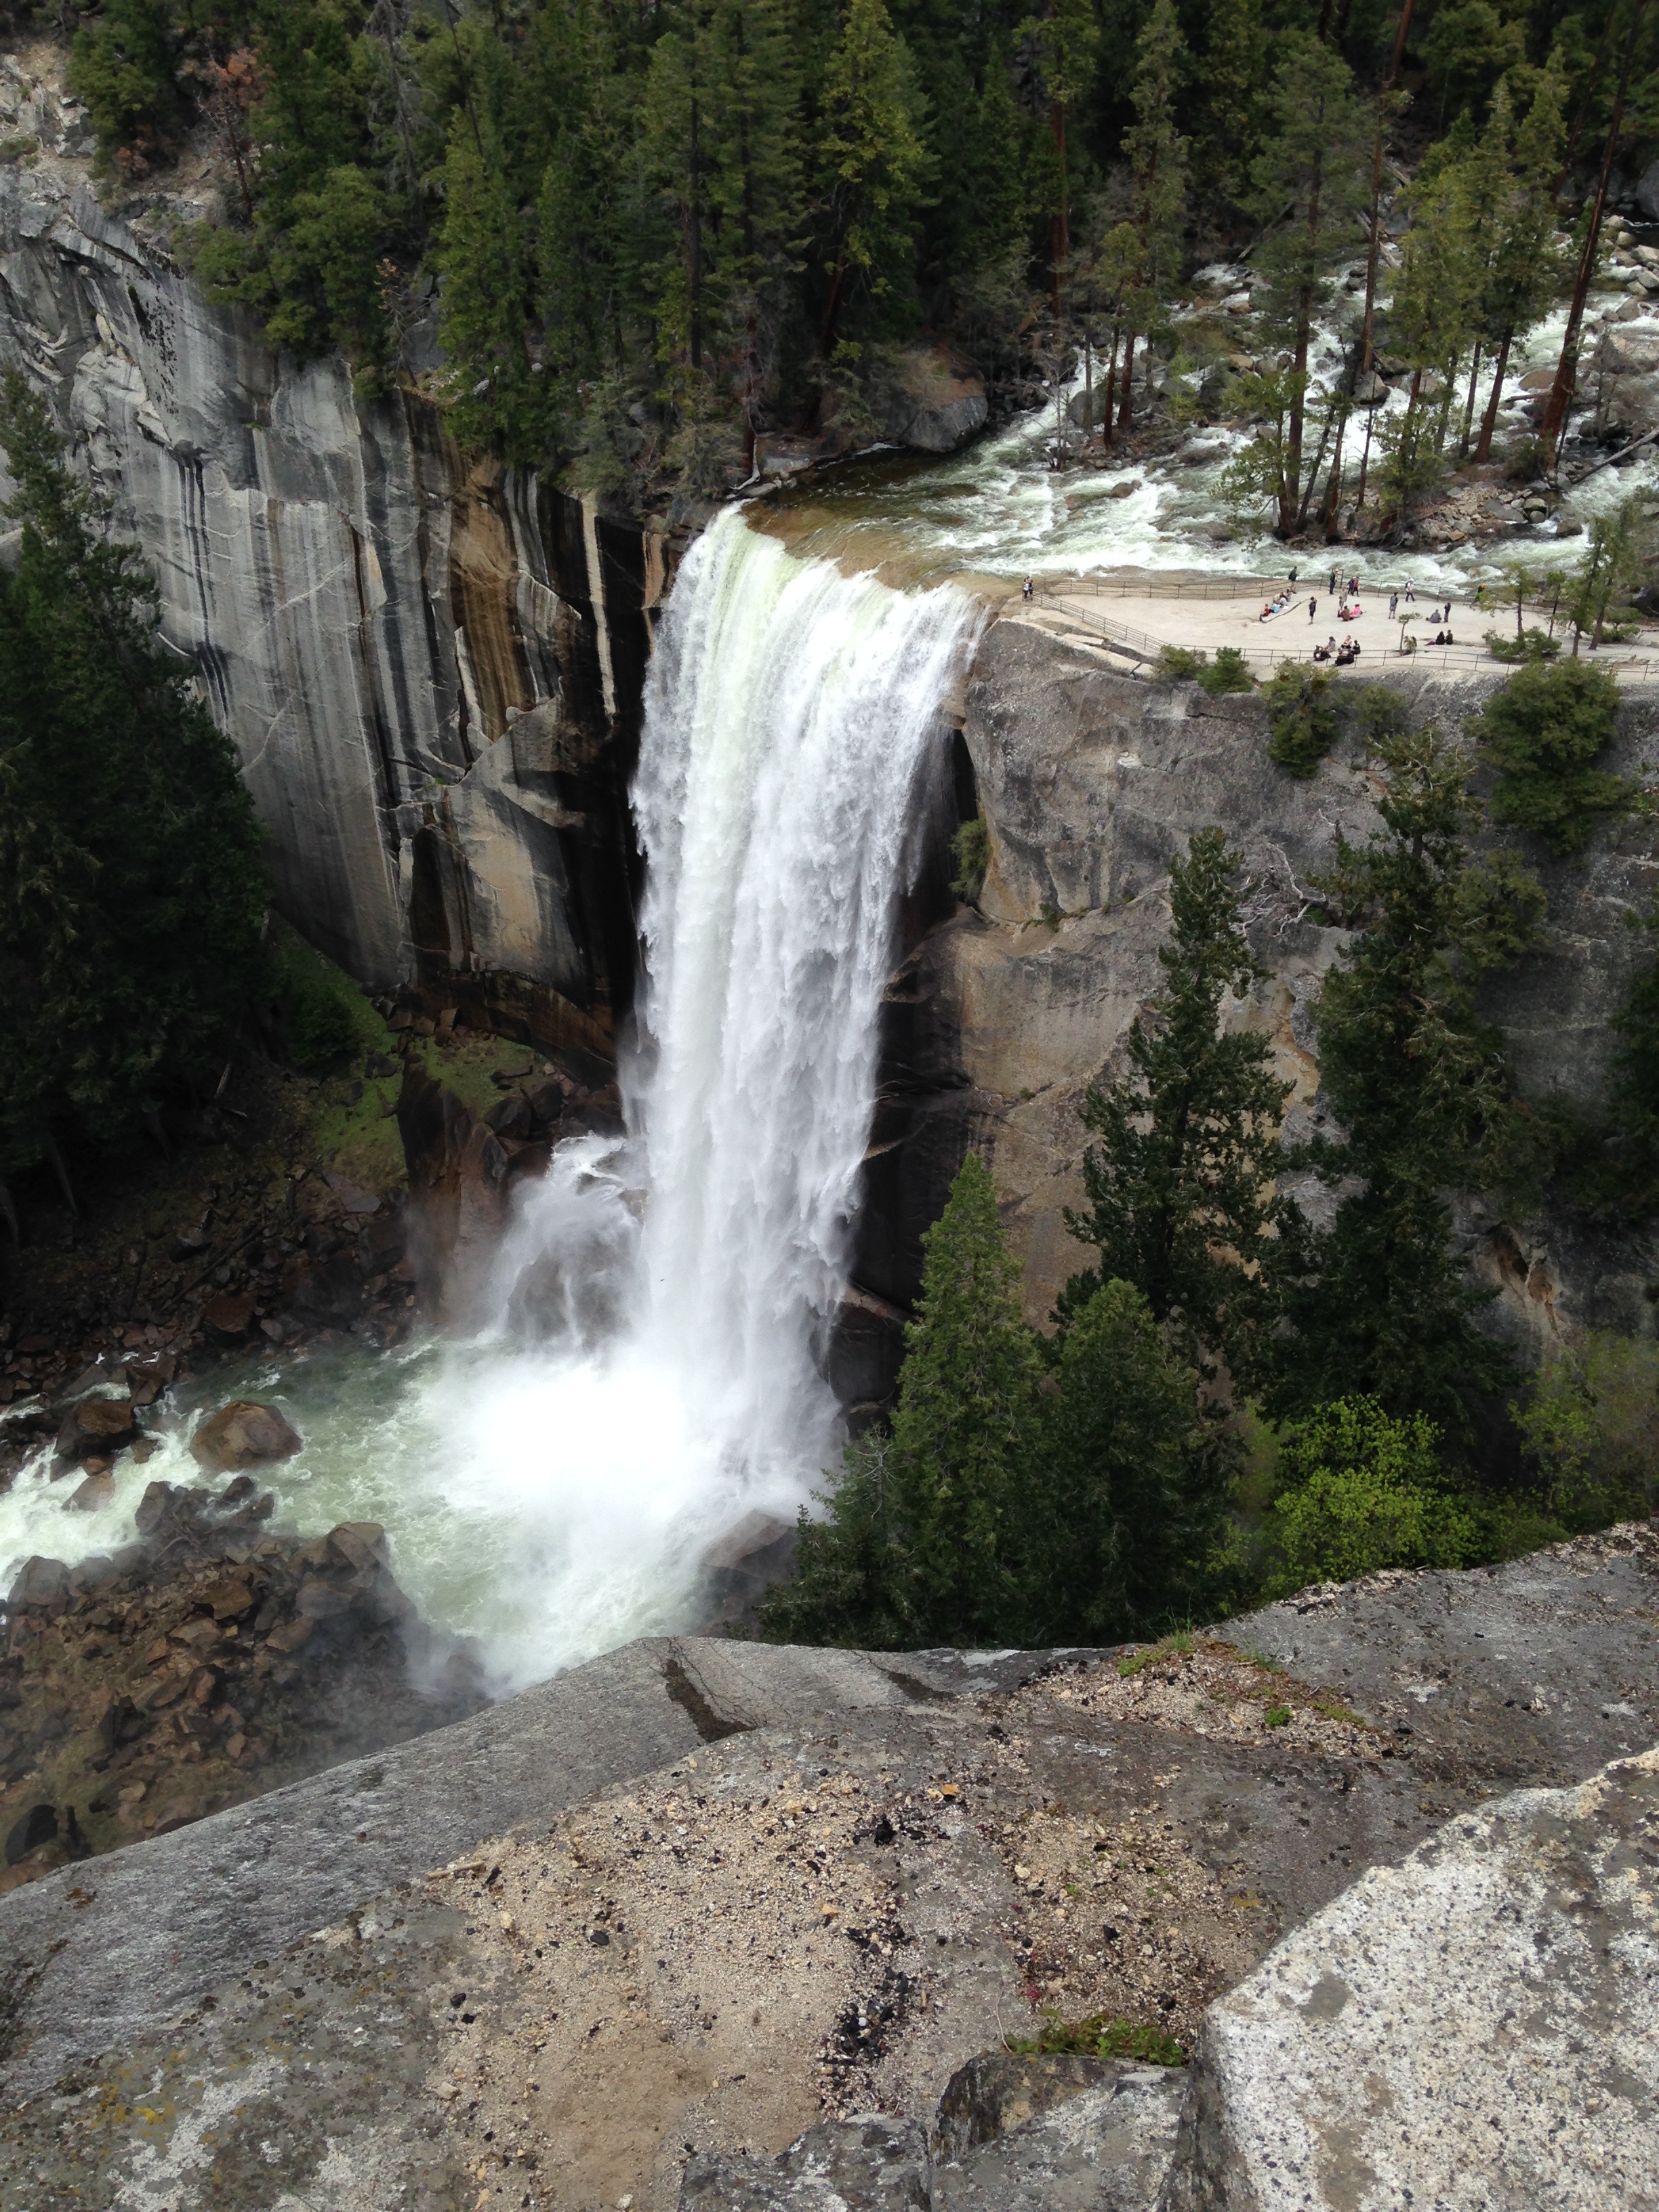
water, waterfall, stream, body of water, ravine, wasserfall, water feature, watercourse, geological phenomenon